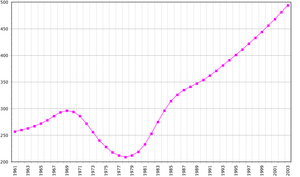
Cet article contient des statistiques sur la démographie en Guinée équatoriale.